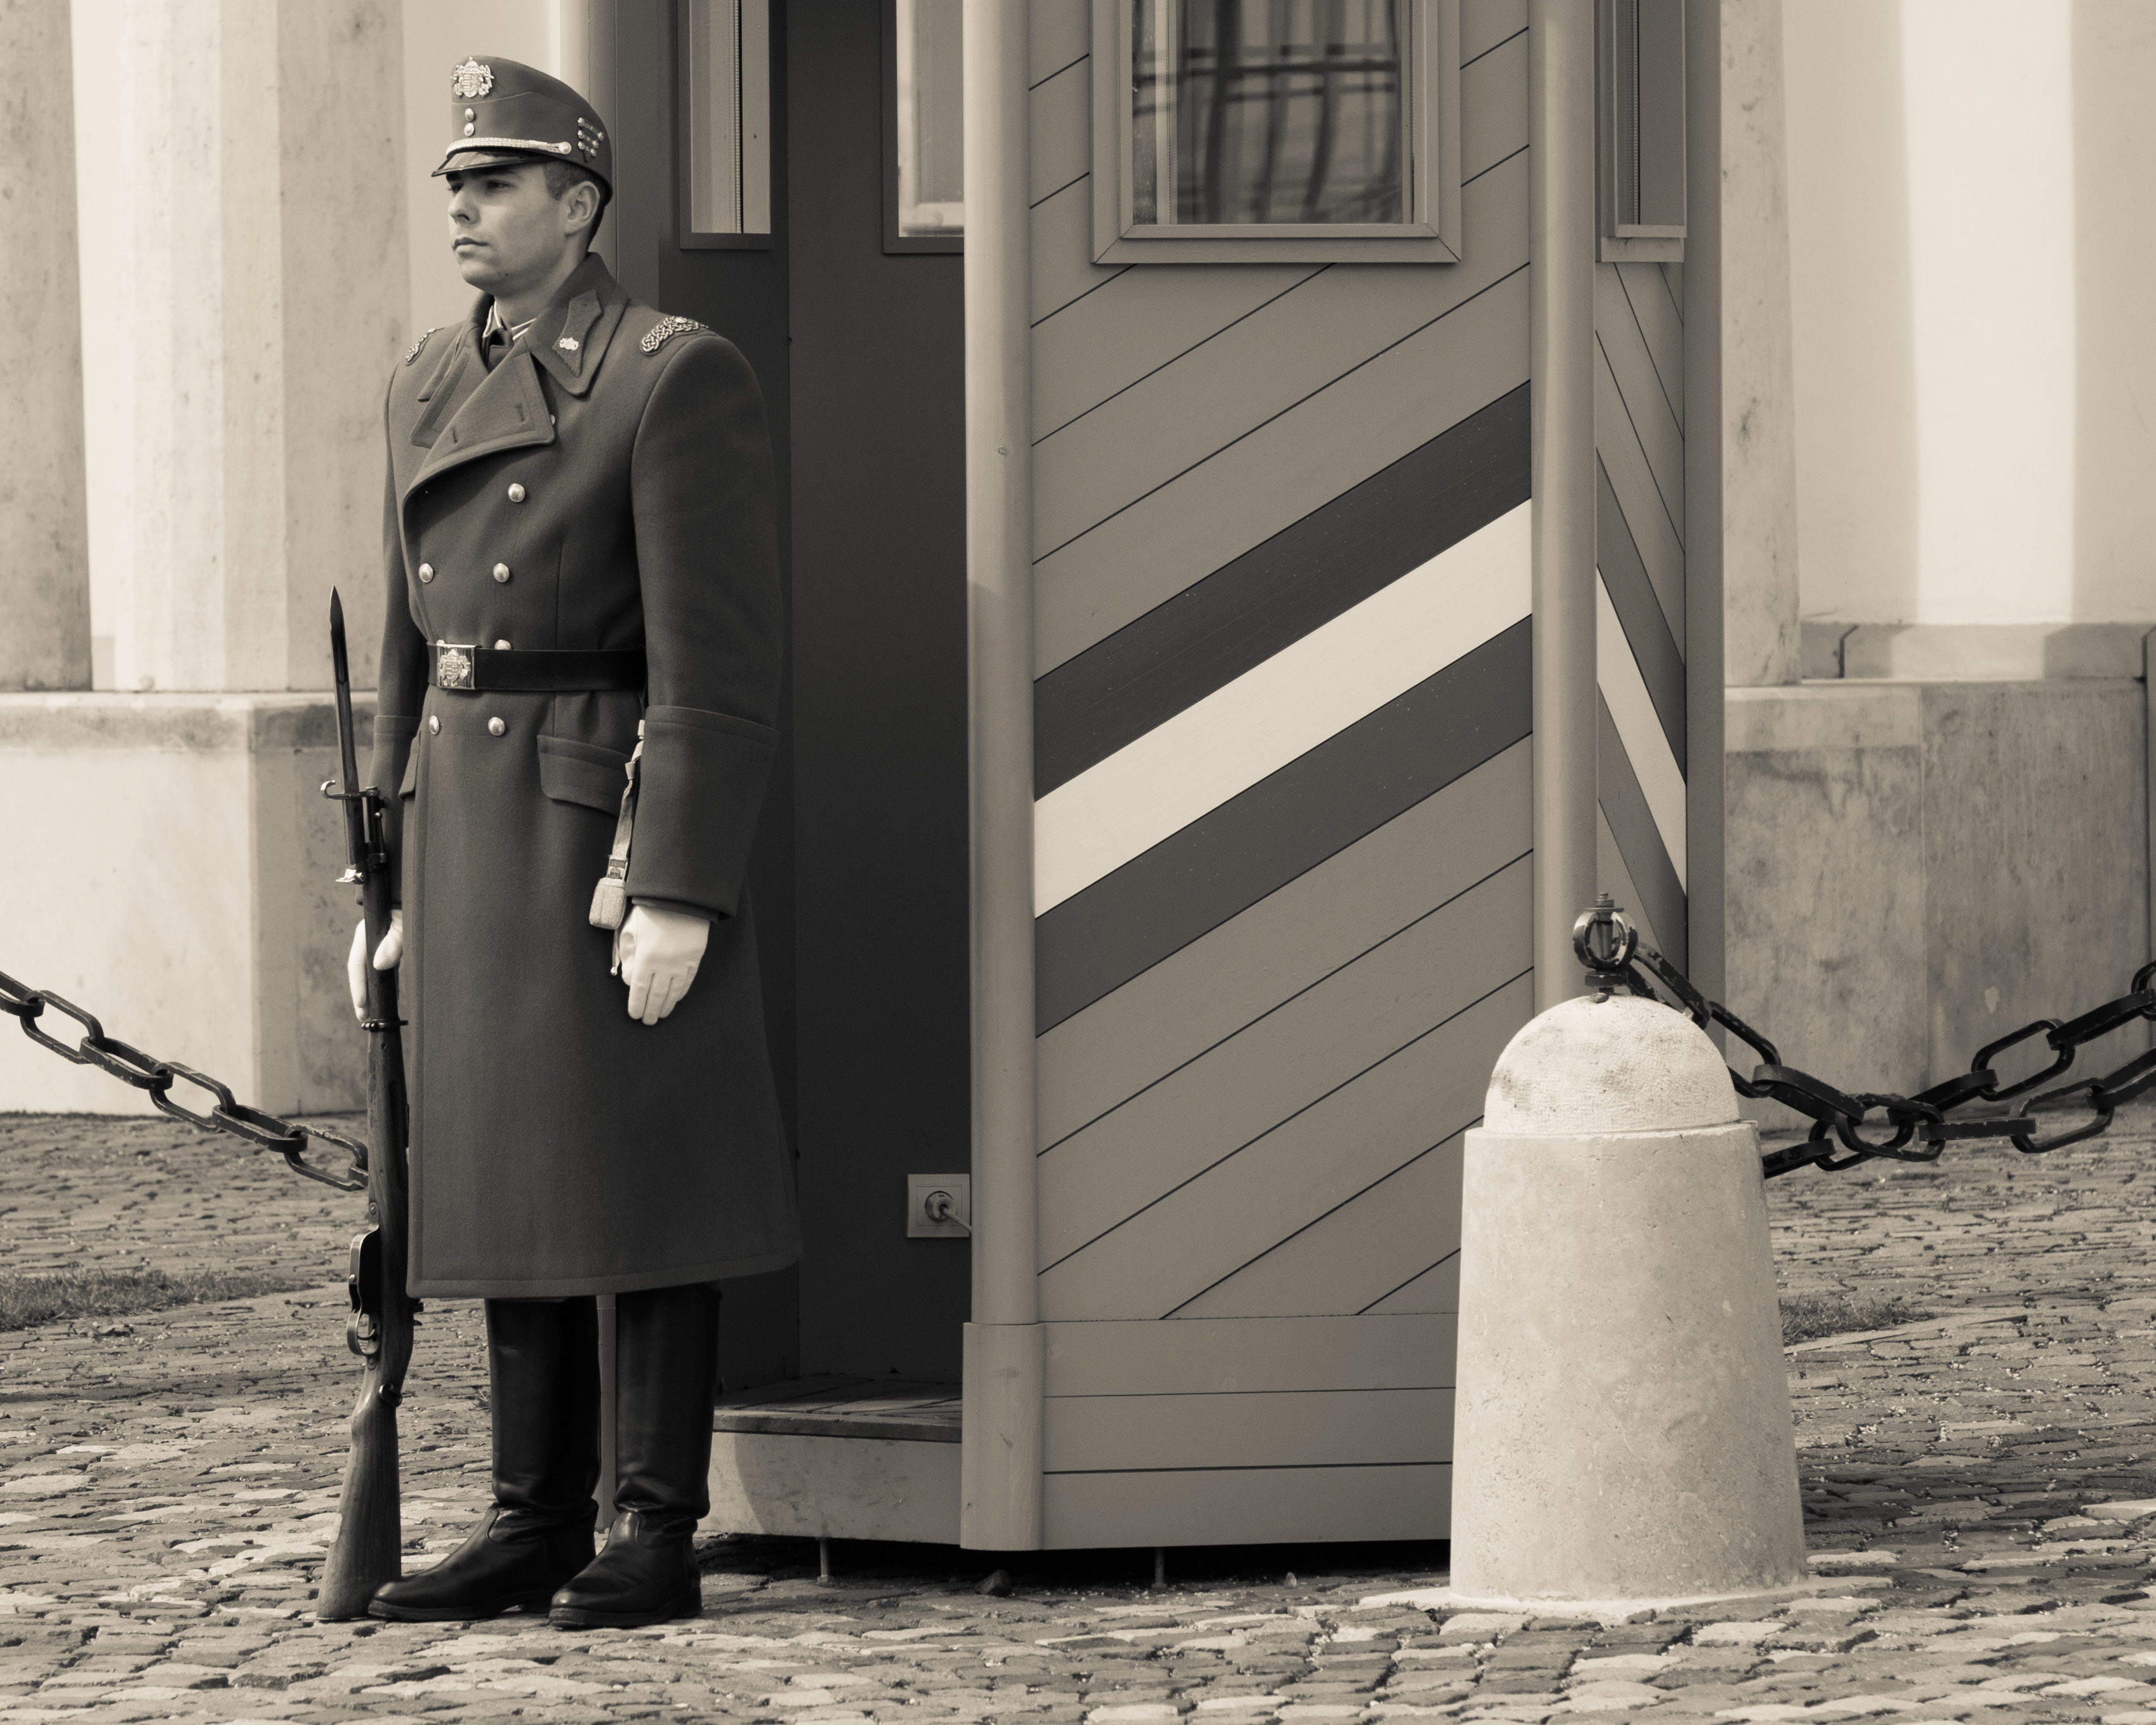
man, road, white, street, photography, spring, fashion, nikon, clothing, black, monochrome, dress, infrastructure, photograph, snapshot, budapest, hungary, d300, human positions